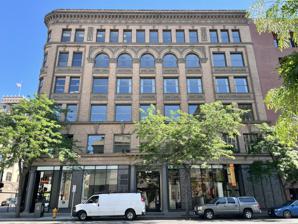
Building: Empire State Building (Spokane, Washington)
Country: United States of America
Year built: 1899
United States historic place Empire State Building U.S. National Register of Historic Places The building in 2022 Location West 905 Riverside Street, Spokane, Washington Coordinates 47°39′28″N 117°25′27″W / 47.65778°N 117.42417°W / 47.65778; -117.42417 ( Empire State Building ) Area less than one acre Built 1899 ( 1899 ) Architect John K. Dow NRHP reference No. 77001361 Added to NRHP August 18, 1977 The Empire State Building , also known as the Great Western Savings and Loan Building , is a historic building in Downtown , Spokane, Washington . It was designed by architect John K. Dow , and built in 1899 for Charles Sweeny, an investor who had served under Union Army General George Armstrong Custer during the American Civil War of 1861–1865. It has been listed on the National Register of Historic Places since August 18, 1977. History Empire State Building circa 1900-1910 The Empire State Building was commissioned by Charles Sweeny, a New York native and Civil War veteran who made a fortune in mining the nearby Coeur d'Alene Mining District in neighboring Idaho . In 1900, Sweeny founded the Empire State-Idaho Company to manage his holdings. Sweeny's company gave its name to the building, which explains the " Empire State " name, a nickname for New York State, appearing in the Old West . The building was built by Spokane architect John K. Dow and was Dow's first fireproof building within the city. Spokane's downtown had been devastated by the Great Spokane Fire a year prior, leading to a wave of new construction including the Empire State Building. The NRHP states that of all the buildings built in the immediate wake of the fire, "all other buildings in Spokane were overshadowed" by the Empire State Building's grandeur. Dow arrived in Spokane, aged 27, in 1889, the year of the fire, and helped rebuild the city. Construction of the building was estimated at $100,000 but wound up coming in at closer to $800,000. The cost overruns were caused by a shortage in Carnegie steel and the boom of construction in Spokane in the wake of the Great Fire which led to a brick shortage. Spokanites of the time considered it to be the finest building in Spokane other than the Review Building , which is located down the block along Riverside Ave. to the west. The Empire State Building featured interior open elevators considered to be the fastest lifts west of Chicago at the time. The building was sold to the Central Business Property company, which owned it from 1912 to 1958. During this time, the Washington Water Power company was the main first floor tenant from 1900 through 1958. Law offices dominated the rest of the building, as it was located across the street from the post office and federal building. Other tenants included a ground-floor drug store and a dry-goods store. In 1947 a Britton’s Department Store moved in for a few years. Great Western Savings company had been located next door and on the ground floor of the Empire State Building, starting in the early-1950s. In 1961, the building was renamed the Great Western Savings Building. Great Western Savings was acquired by Washington Mutual in 1997 and ultimately folded in 2008. In 2011, Goodale & Barbieri company, then owners of the building, reverted the name to Empire State Building. Description Lincoln Street facade in 2022 Setting The Empire State Building is located at 901 W. Riverside Ave. at the corner of Riverside and Lincoln Street in the heart of Spokane's central business district . The historic Spokesman-Review building is located down the block to the west, and the historic Federal Building and U.S. Post Office is located across the street to the north. The city Lincoln Street to the east as a major arterial and Riverside Ave. to the north is classified as a minor arterial. Lincoln Street provides northbound traffic to the Monroe Street Bridge a block-and-a-half to the north. Sprague Avenue runs a half-block to the south. Architecture Designed by architect John K. Dow, the six-story, 96 foot tall Empire State Building sits on a 100-by-90 foot lot, of which it occupies all but the rear five feet. It is a steel framework rectangular structure with brick facing the exterior. Ground floor walls are 16 inches thick. Facades facing Lincoln Street and Riverside Avenue are defined by vertical piers spanning the third through fifth stories with evenly spaced window arcades between them. String courses run along the second, third and sixth stories. Along the rooftop an elaborate cornice rings the street-facing sides. Buff-colored bricks make up the street-facing facades with terra-cotta ornamentation in the form of panels and trim. The interior formerly included an interior lift through the atrium of the building that was considered the fastest west of Chicago when it was built. The elevator was later moved but the cage in the atrium from the former lift remains alongside the staircase. Gallery Main entrance on Riverside Avenue First floor main entrance lobby Sixth floor looking at the top of the staircase Second floor looking up the staircase and atrium References